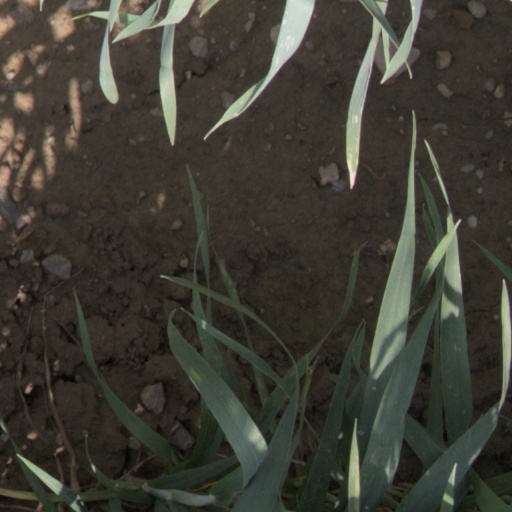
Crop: wheat